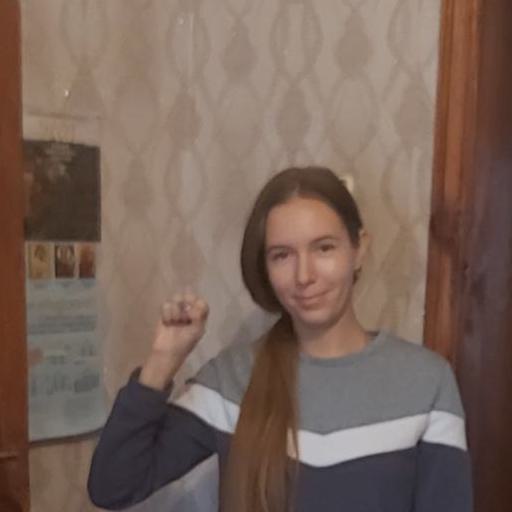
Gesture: fist